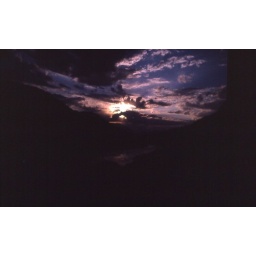
Sunset over the Karakoram seen through our truck window